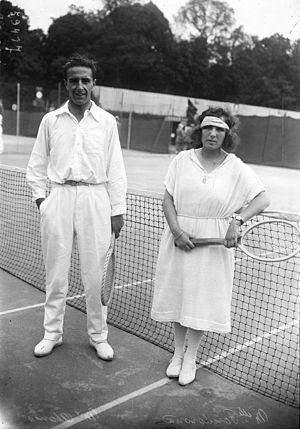
Manuel Alonso de Areyzaga, né le 12 novembre 1895 à Saint-Sébastien, décédé le 11 octobre 1984 à Madrid, est un joueur de tennis espagnol du début XIXᵉ siècle, considéré comme le premier champion espagnol de l'histoire de ce sport.